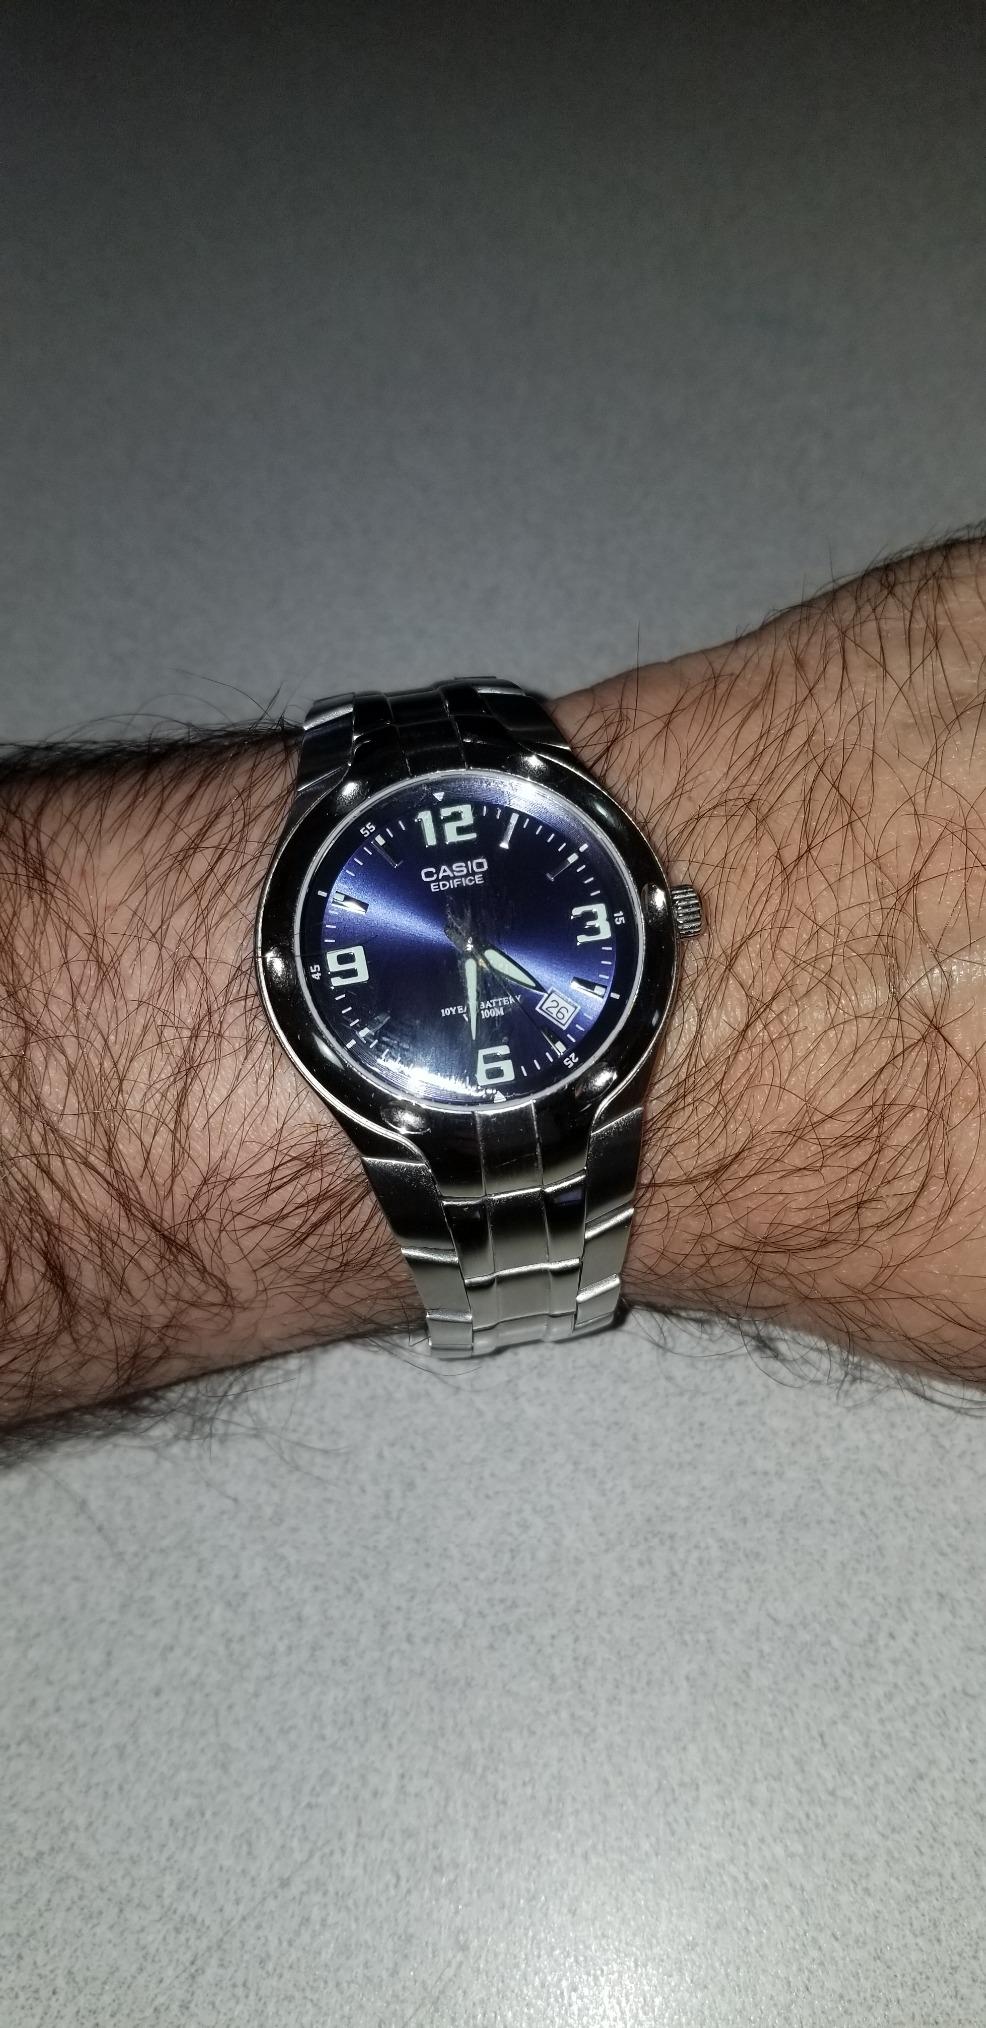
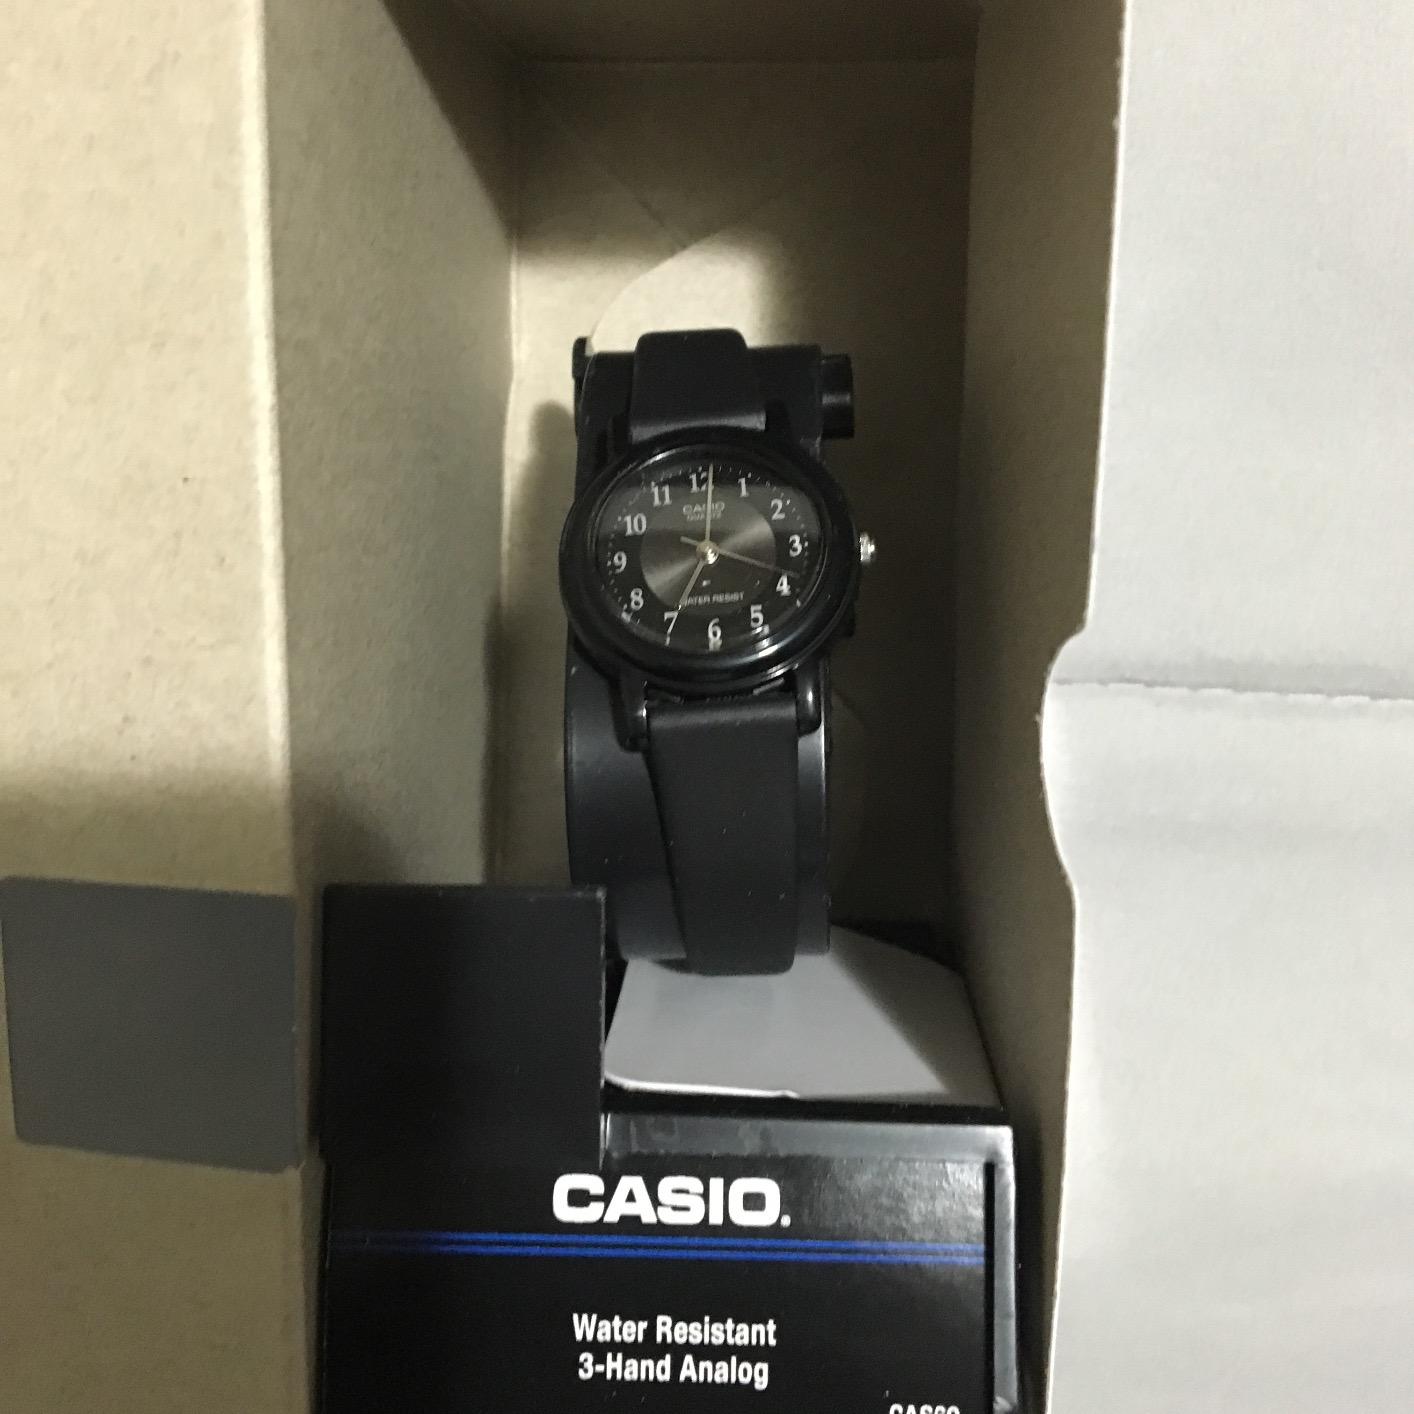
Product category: accessories_watch
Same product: no